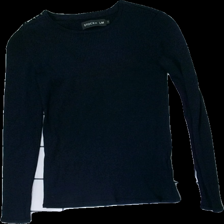
View: front
Type: Top
Category: Ladies
Brand: Stockhlm
Colors: Blue
Material: 58% viscose 42% nylone
Cut: Regular
Size: XS
Season: All
Price range: <50
Recommended usage: Reuse